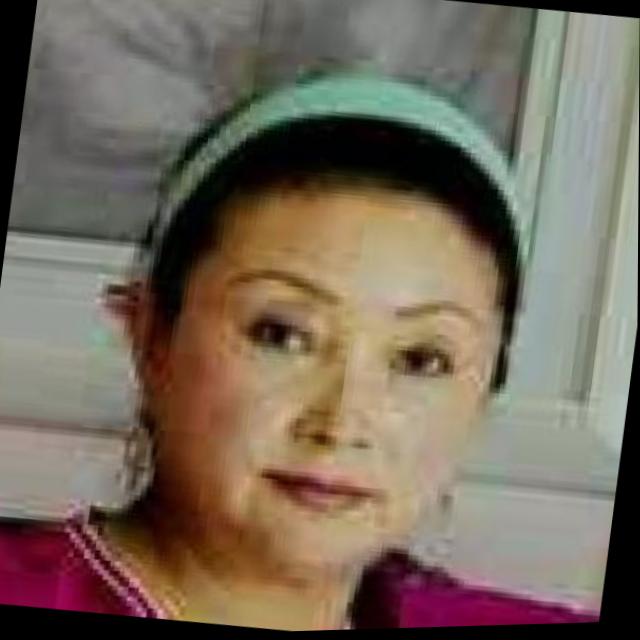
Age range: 45-64